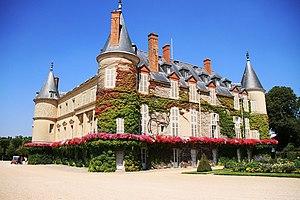
Vue du chateau de Rambouillet, coté jardin